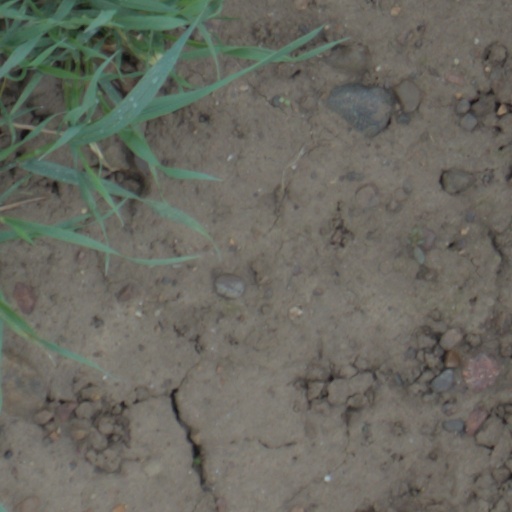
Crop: wheat